Ichthyosauria

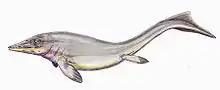
"Grippia longirostris" from the early Triassic of Spitsbergen was already well-adapted to an aquatic lifestyle.

The origin of the ichthyosaurs is contentious. Until recently, clear transitional forms with land-dwelling vertebrate groups had not yet been found, the earliest known species of the ichthyosaur lineage being already fully aquatic. In 2014, a small basal ichthyosauriform from the upper Lower Triassic was described that had been discovered in China with characteristics suggesting an amphibious lifestyle.